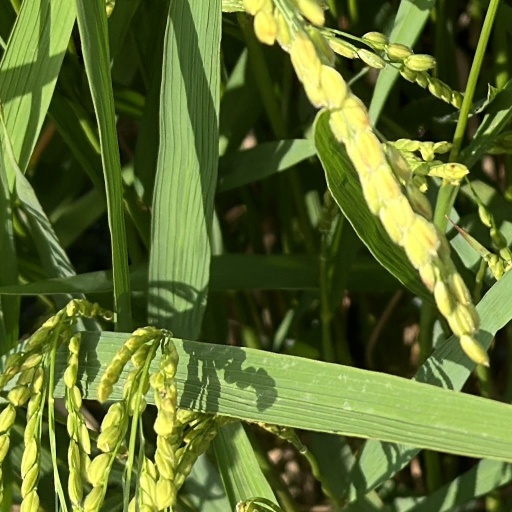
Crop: rice